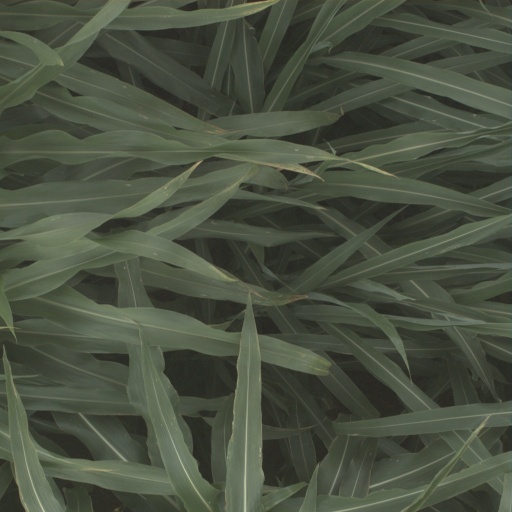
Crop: sorghum